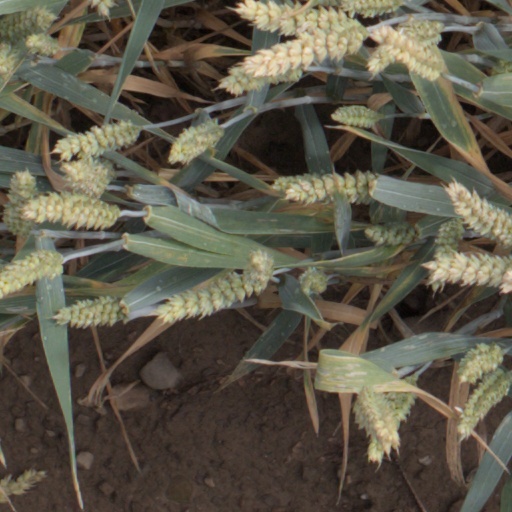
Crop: wheat